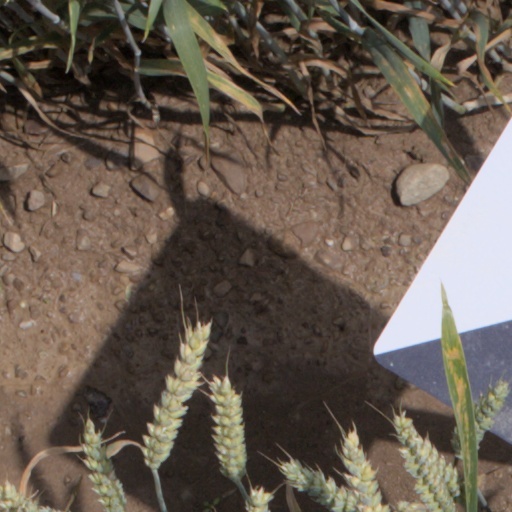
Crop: wheat